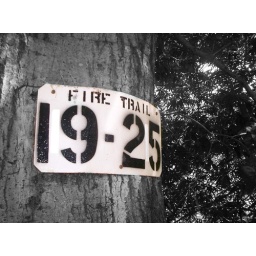
took this on one of my hikes..sign in color rest in black and white